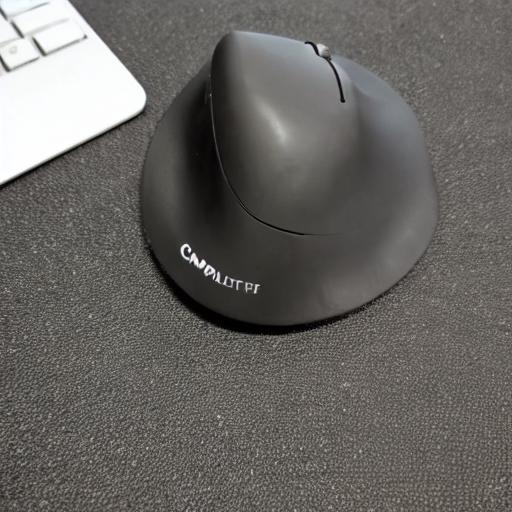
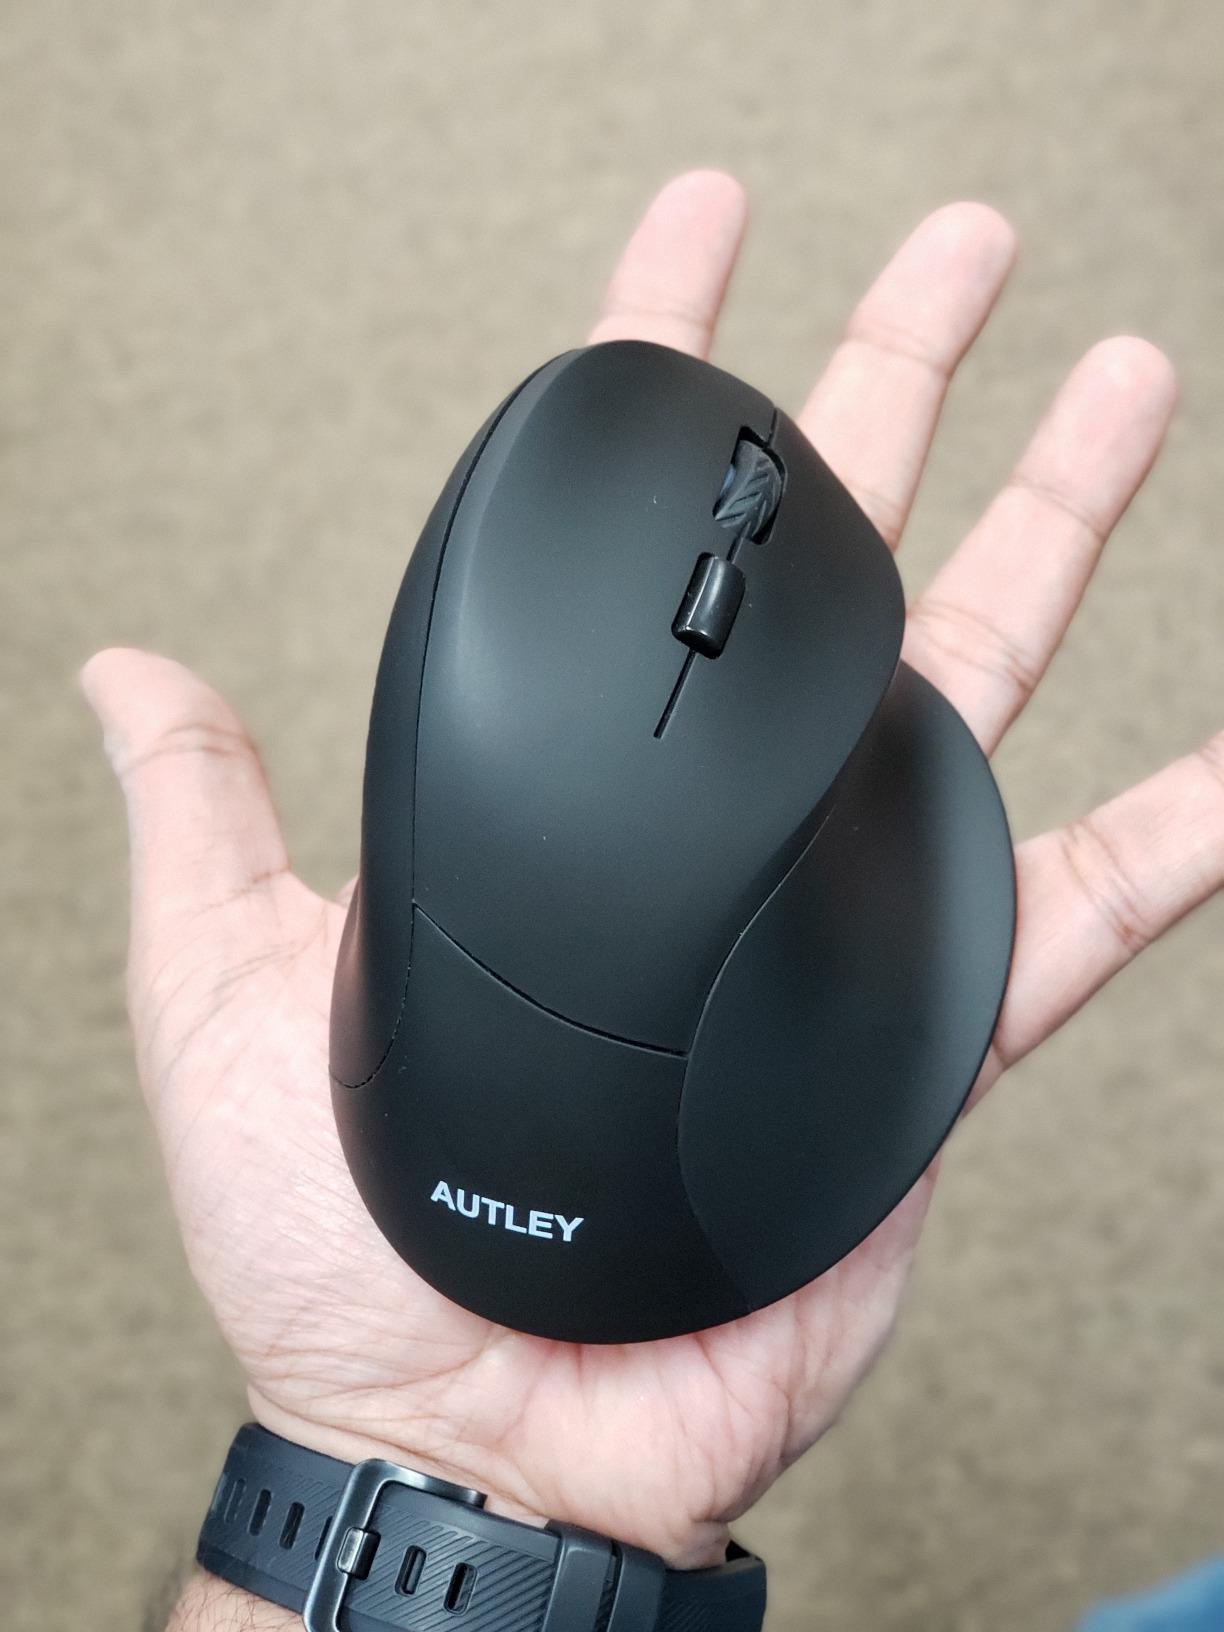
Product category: mouse
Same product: no